Joe DiMaggio

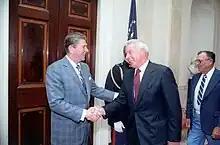
President Ronald Reagan and DiMaggio at the White House, March 27, 1981

On April 13, 1998, DiMaggio was given the Sports Legend Award at the 13th annual American Sportscasters Association Hall of Fame Awards Dinner in New York City. Henry Kissinger, former Secretary of State and a longtime fan of DiMaggio, made the presentation to the Yankee great. The event was one of DiMaggio's last public appearances before taking ill.